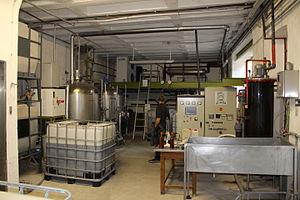
Le vinaigre est une solution aqueuse à faible teneur d'acide acétique, qui rentre principalement dans l'alimentation humaine comme condiment et conservateur alimentaire. Le vinaigre d'alcool déshydraté en cristaux est un nettoyant préservant l'environnement.